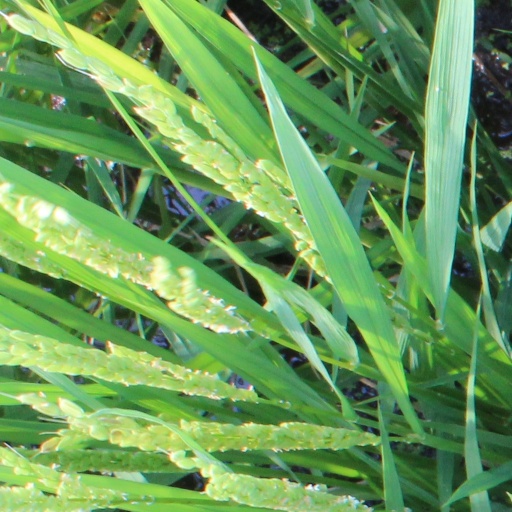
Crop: rice